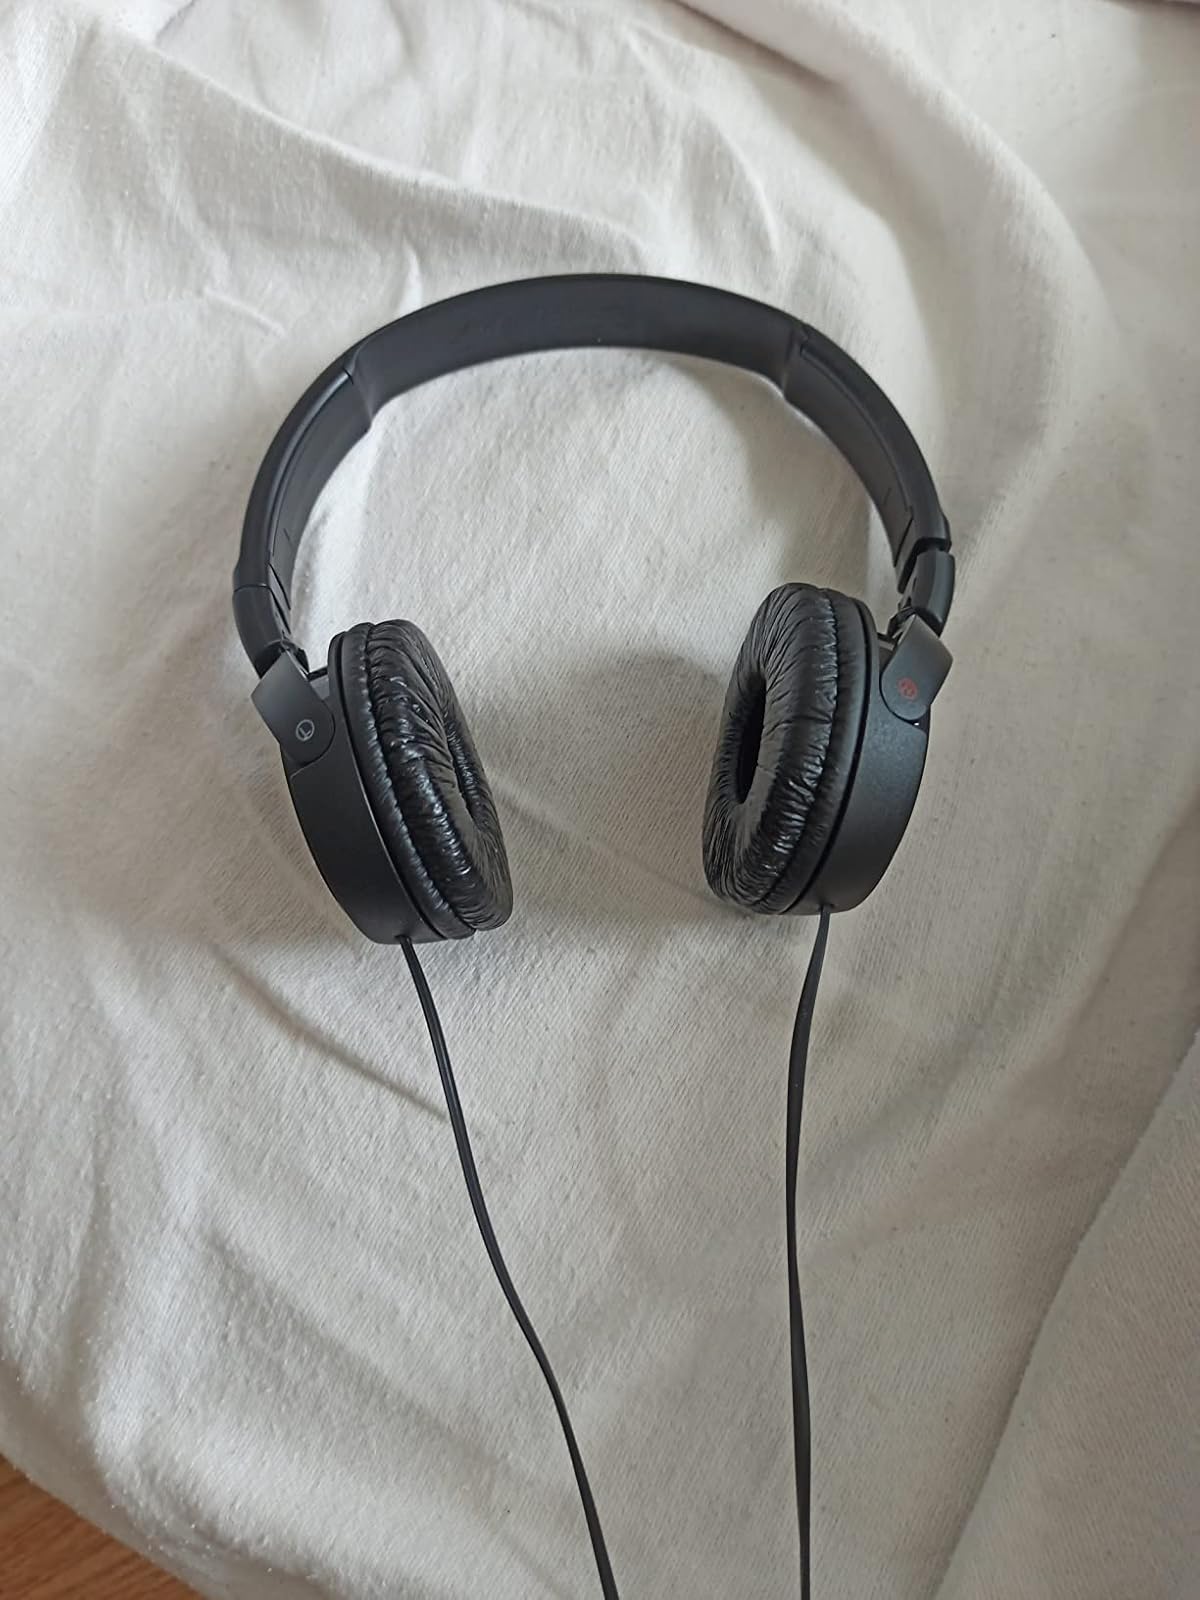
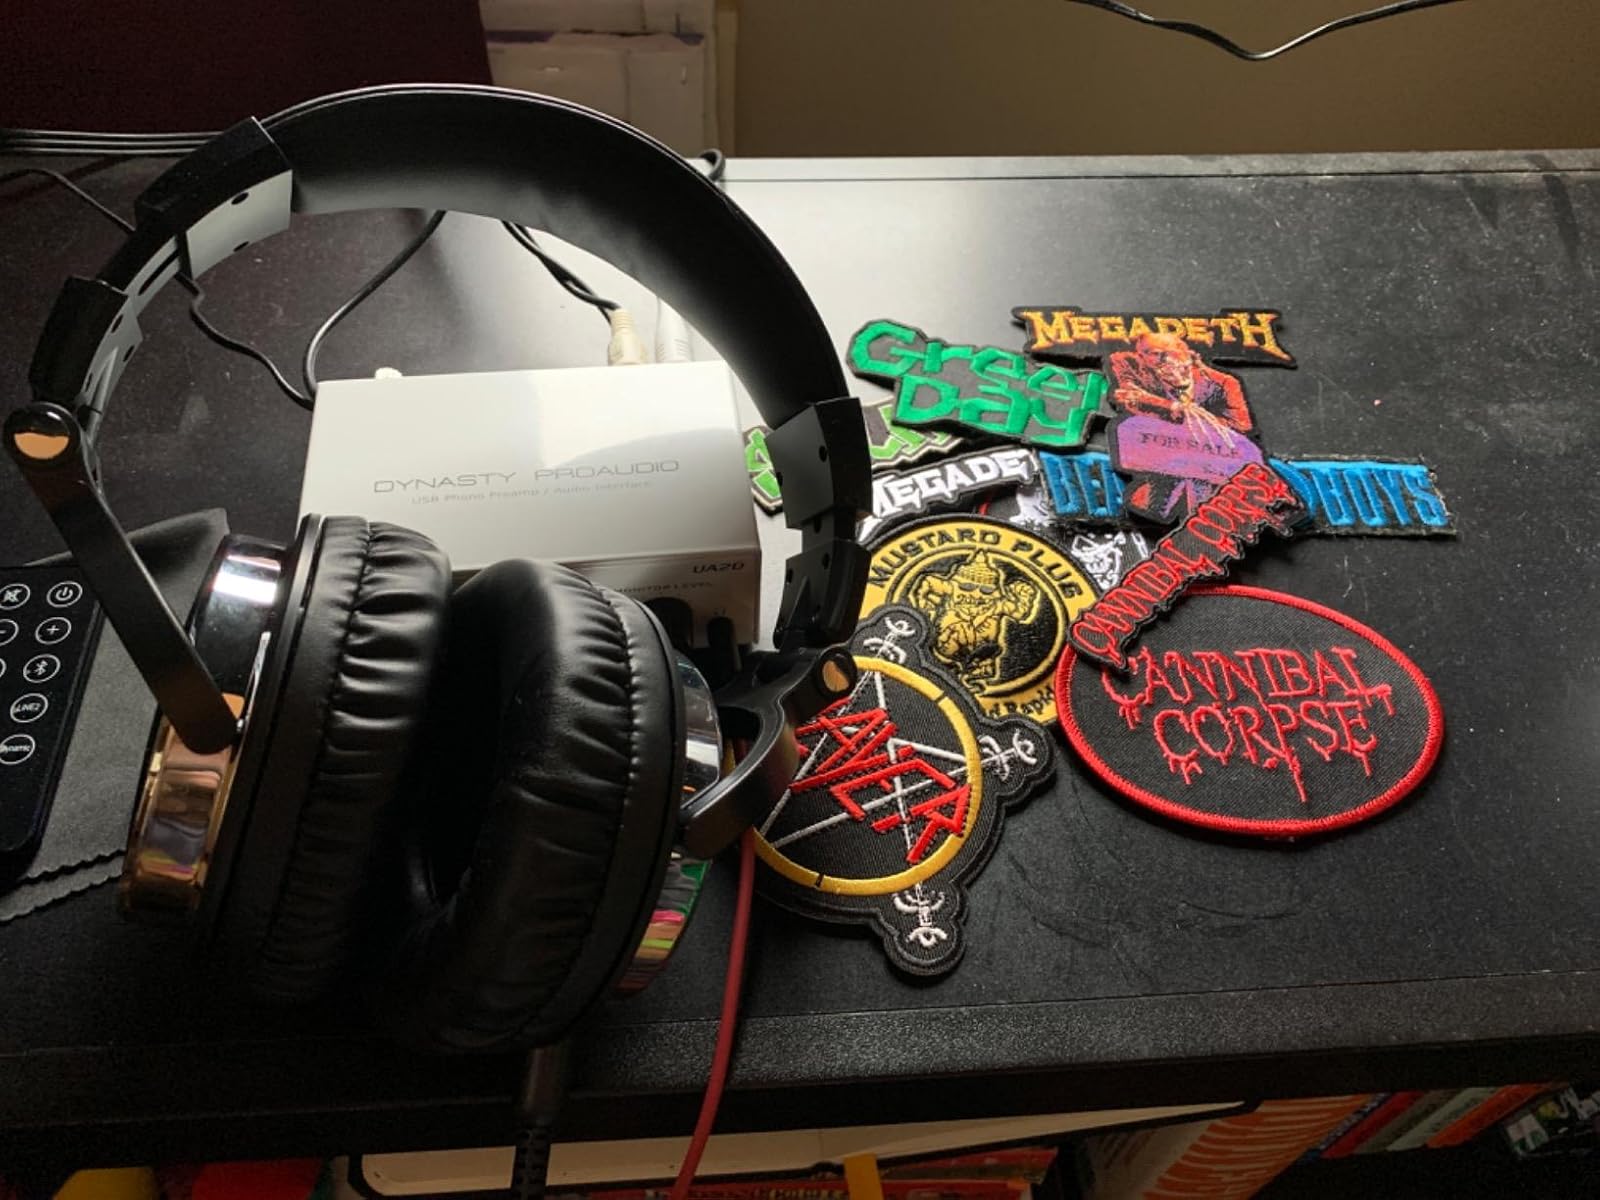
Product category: headphones
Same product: no